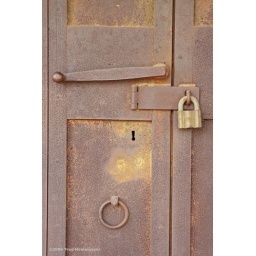
Old rusty doors at a building in Coulterville, California.